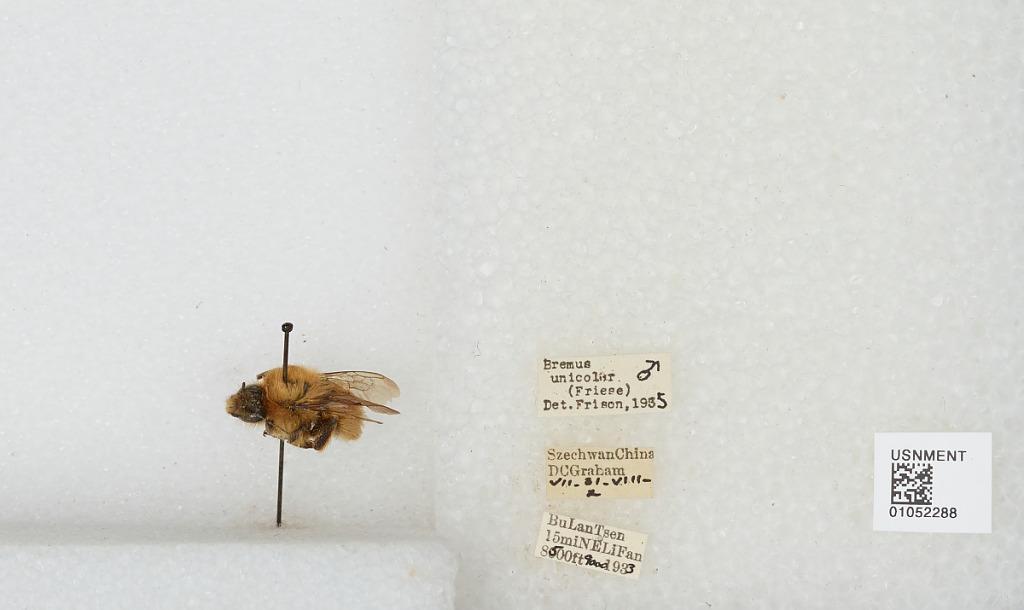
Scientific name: Bombus sp.
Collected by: D. Graham
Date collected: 1933-7-31
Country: China
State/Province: Sichuan
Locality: Bu Lan Tsen, 15 mi NE Li Fan
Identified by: Frison